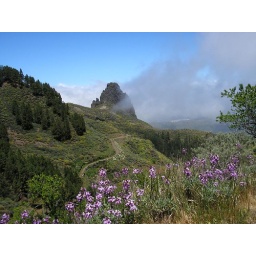
Lilac flowers in the mountains